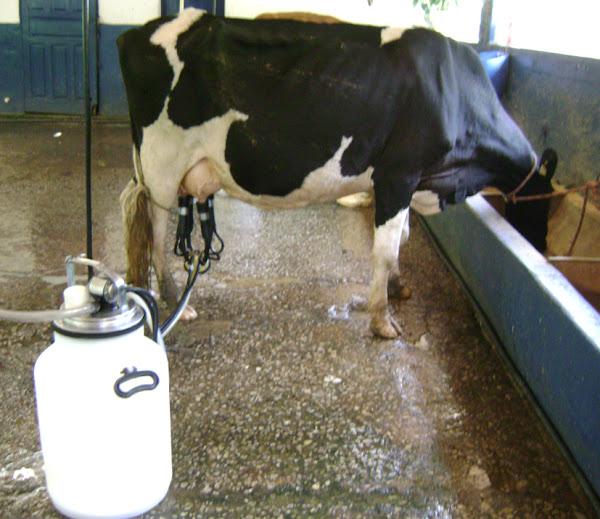
Ng'ombe mwenye rangi nyeusi na nyeupe kwenye ngozi yake yuko ndani ya banda safi akila kutoka kwenye madari wakati huo, mashine ya kukamua maziwa  yenye mrija umeunganishwa kwenye matiti ya ng'ombe huyo na imeunganishwa na tanki dogo jeupe.